Sacramento perch

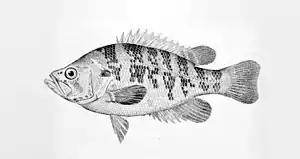
Illustration

"Archoplites interruptus" belongs to the family Centrarchidae, within the order Centrarchiformes. Although called the Sacramento perch, "A. interruptus" is not a perch strictly speaking. The perches are members of the genus "Perca" in the family Percidae. Being the only native centrarchid west of the Rockies, the Sacramento perch is believed to closely resemble the ancestral fish that split from the rest of the other species residing in the east. This split was believed to occurred during the Middle Miocene period, which is about 15.5 to 5.2 MYA. It was initially thought that the Sacramento perches’ close relatives were the flier ("Centrarchus macropterus") and crappies ("Pomoxis" spp.). However, a reevaluation of this using DNA sequences shows that it is most closely related to the Rock Bass.